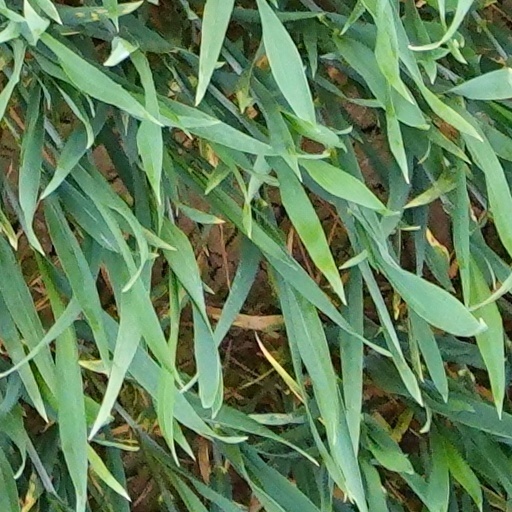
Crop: wheat